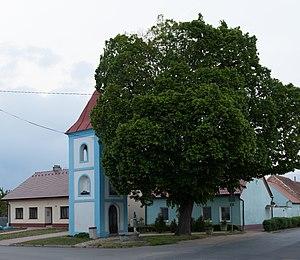
Božice est une commune du district de Znojmo, dans la région de Moravie-du-Sud, en République tchèque. Sa population s'élevait à 1 546 habitants en 2019.